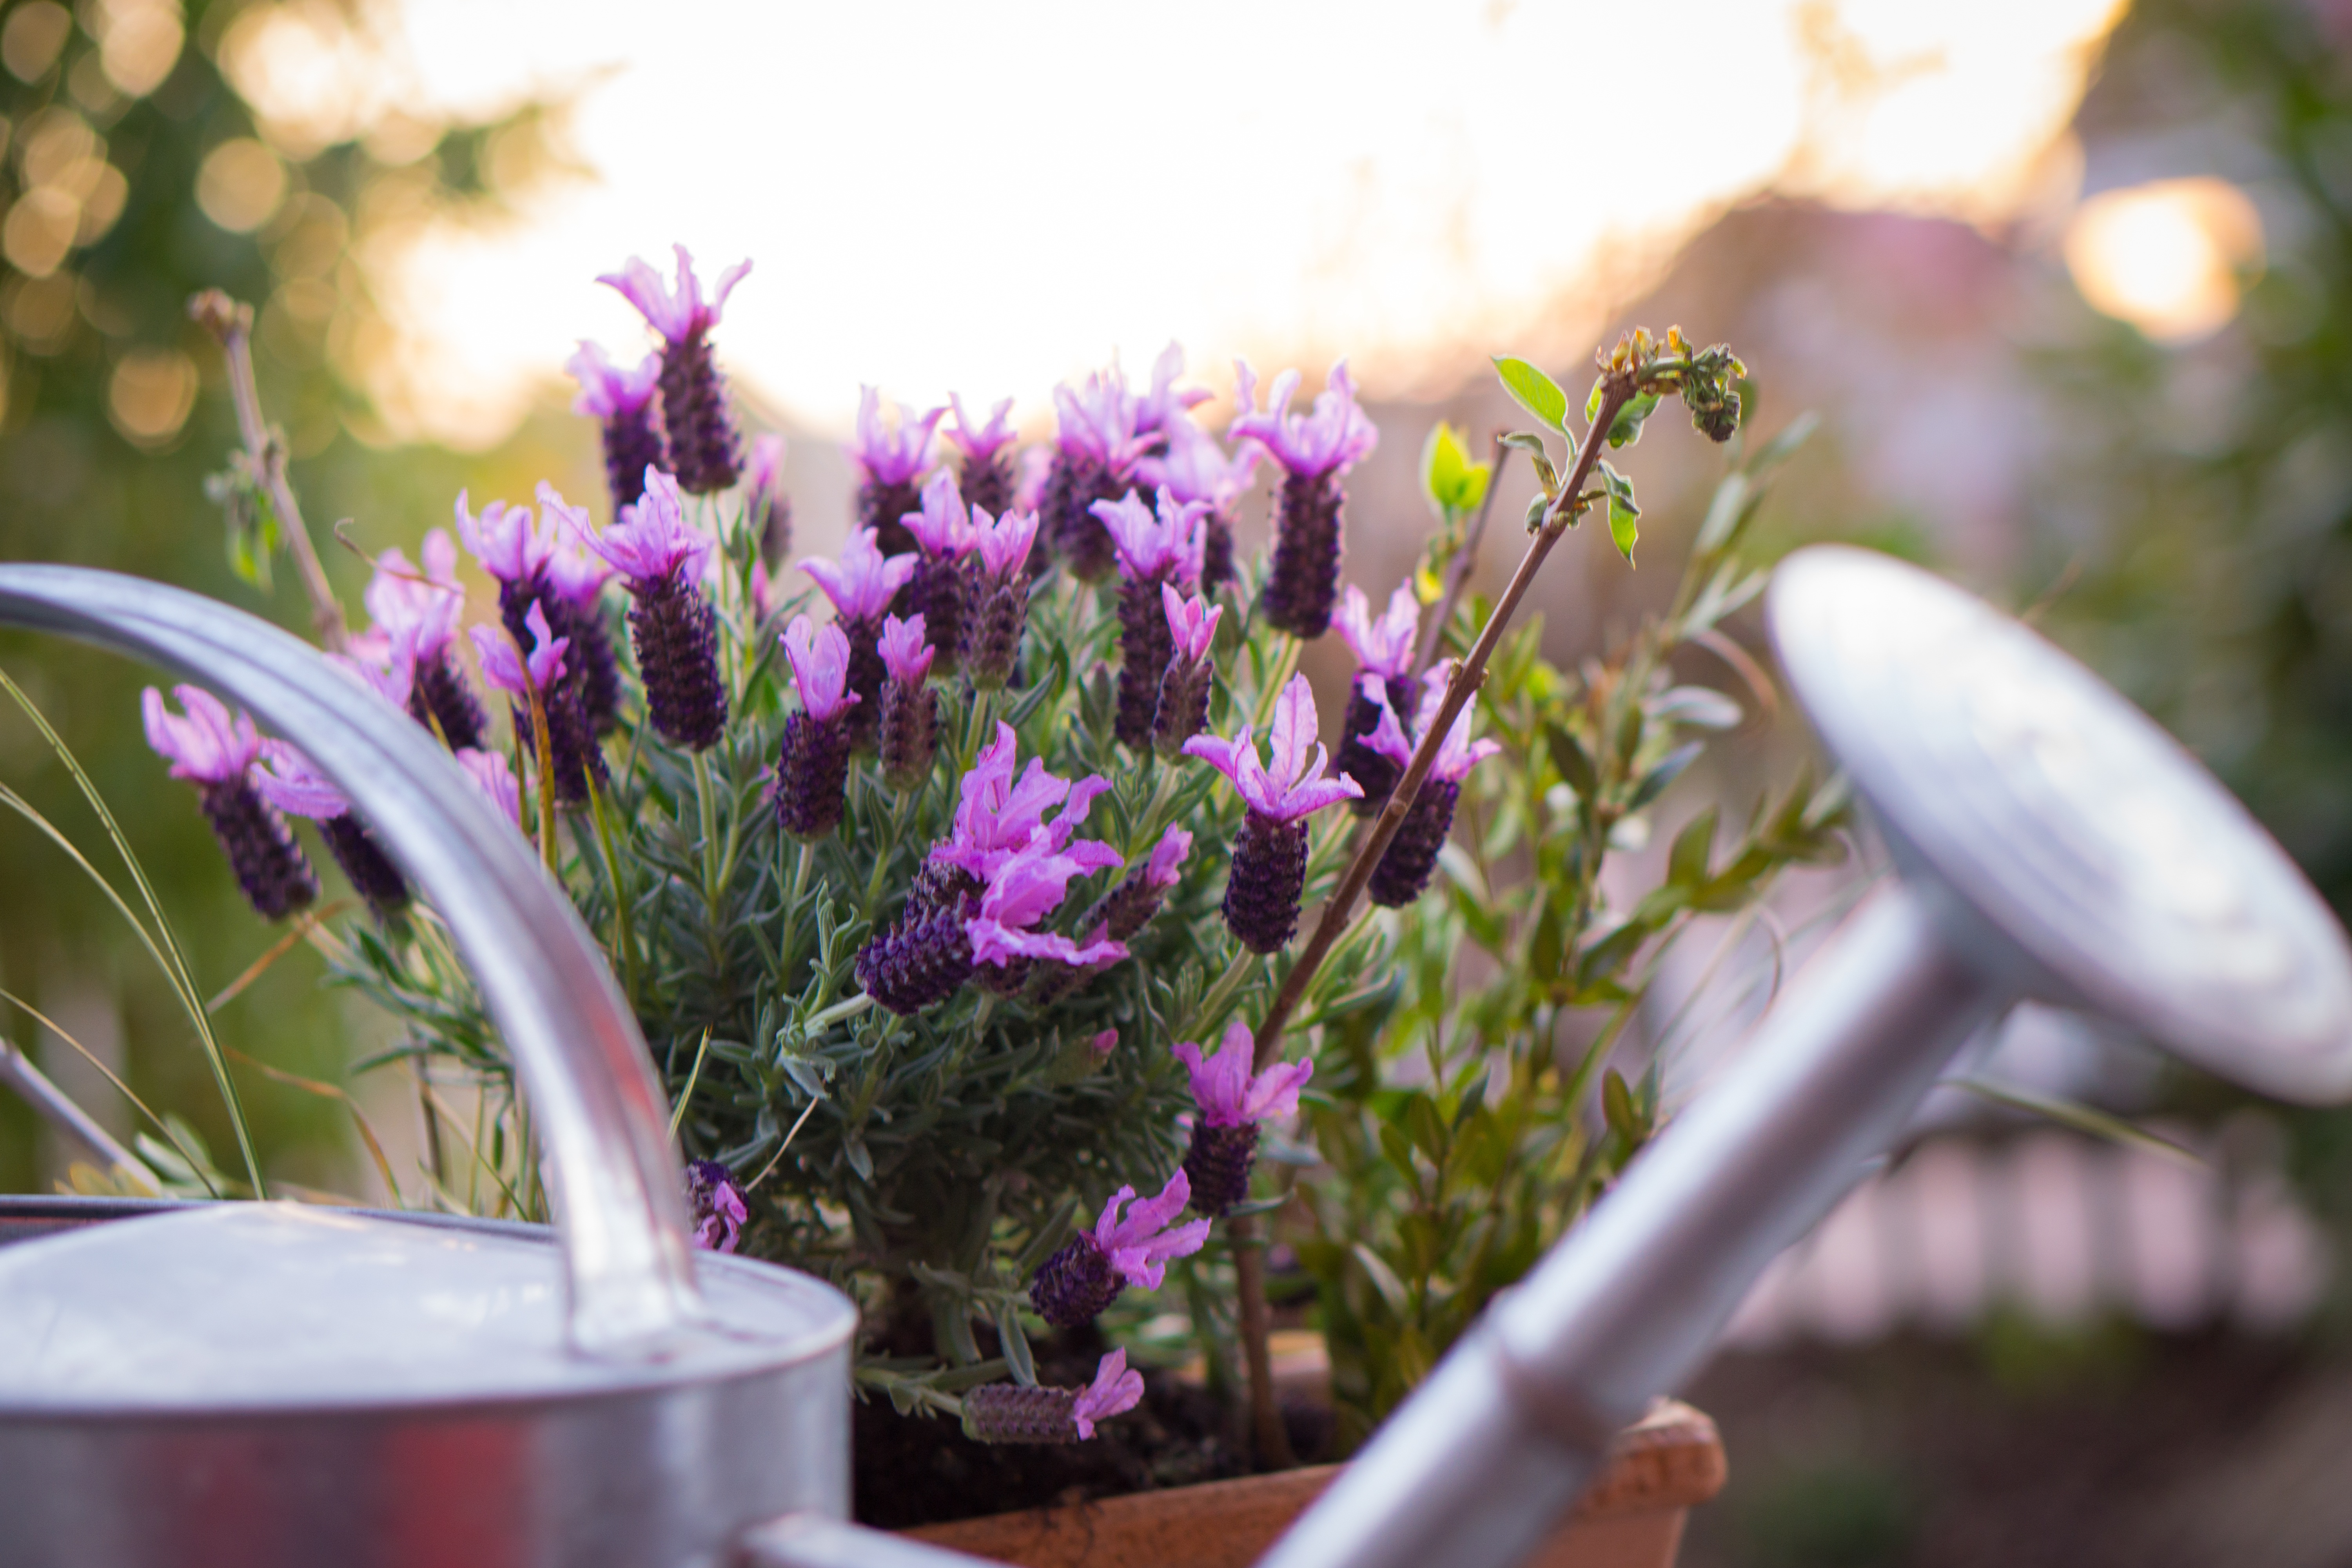
nature, grass, blossom, plant, leaf, flower, purple, pot, spring, botany, garden, flora, lavender, wildflower, gardening, floristry, irrigation, macro photography, flowering plant, watering can, land plant